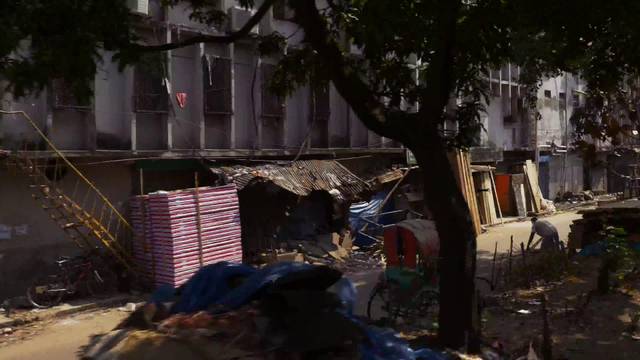
Region: Bangladesh
Coordinates: 23.816, 90.411